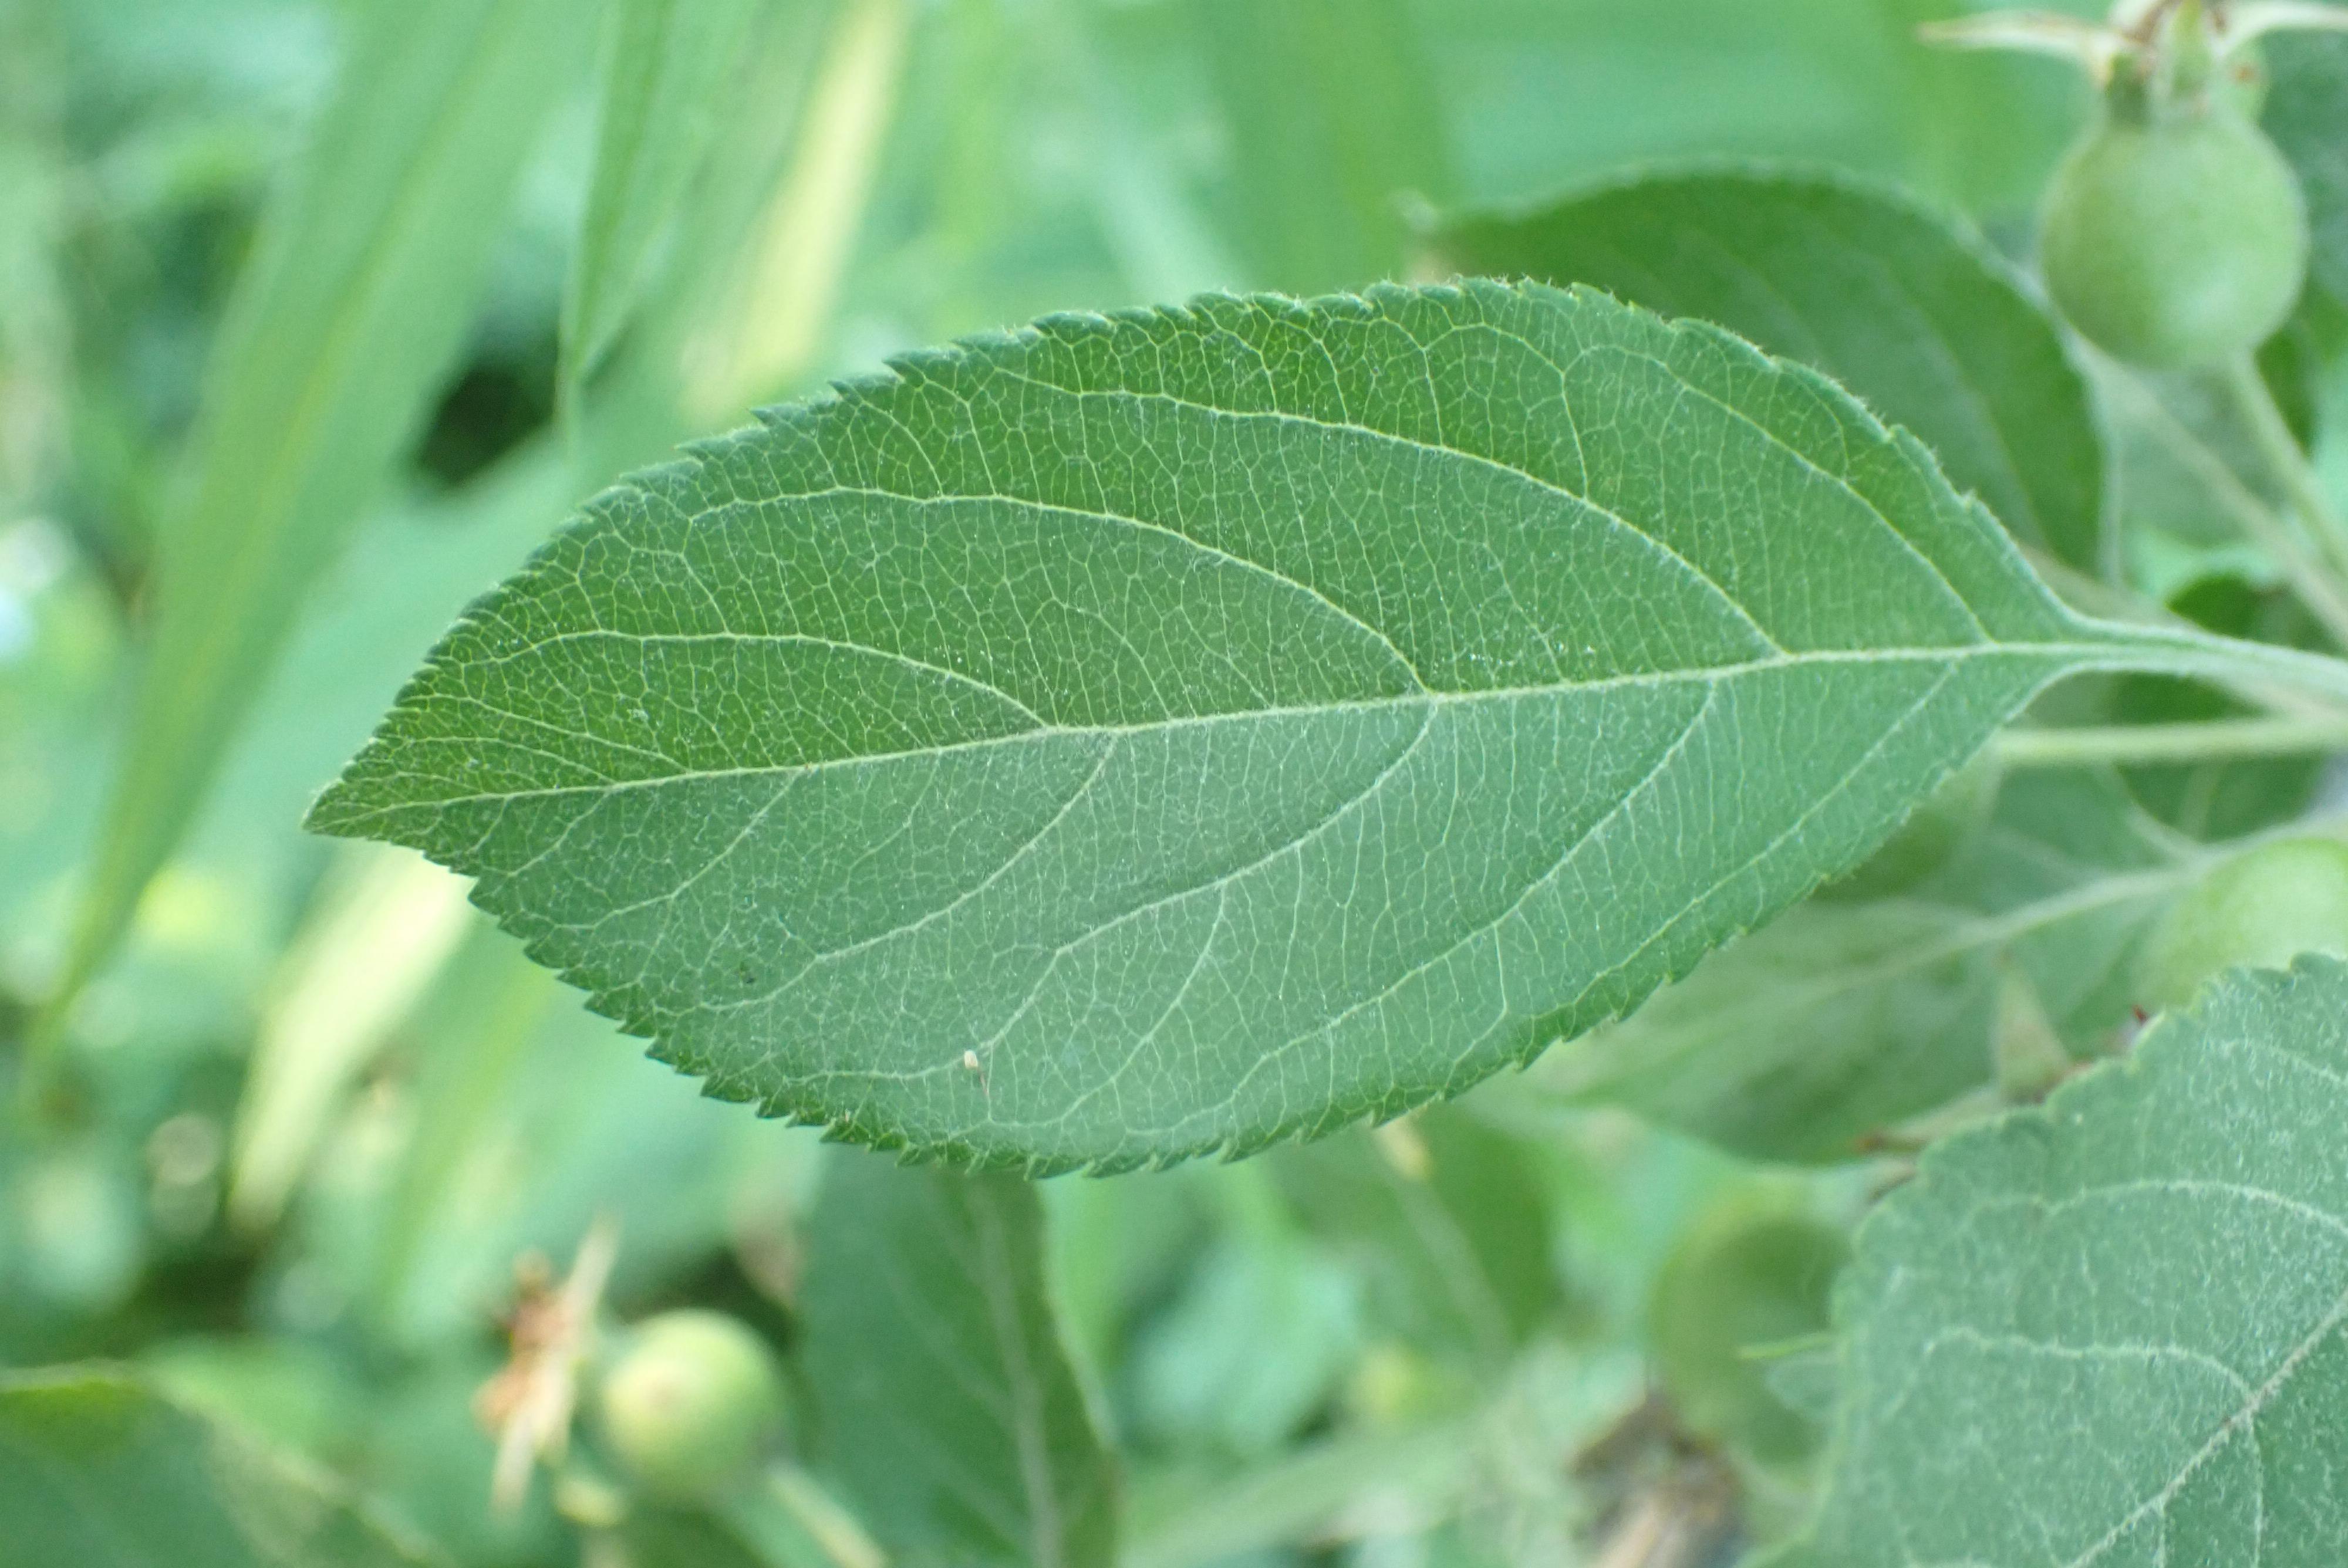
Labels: healthy